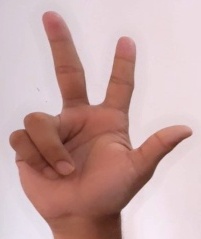
ASL sign: 3